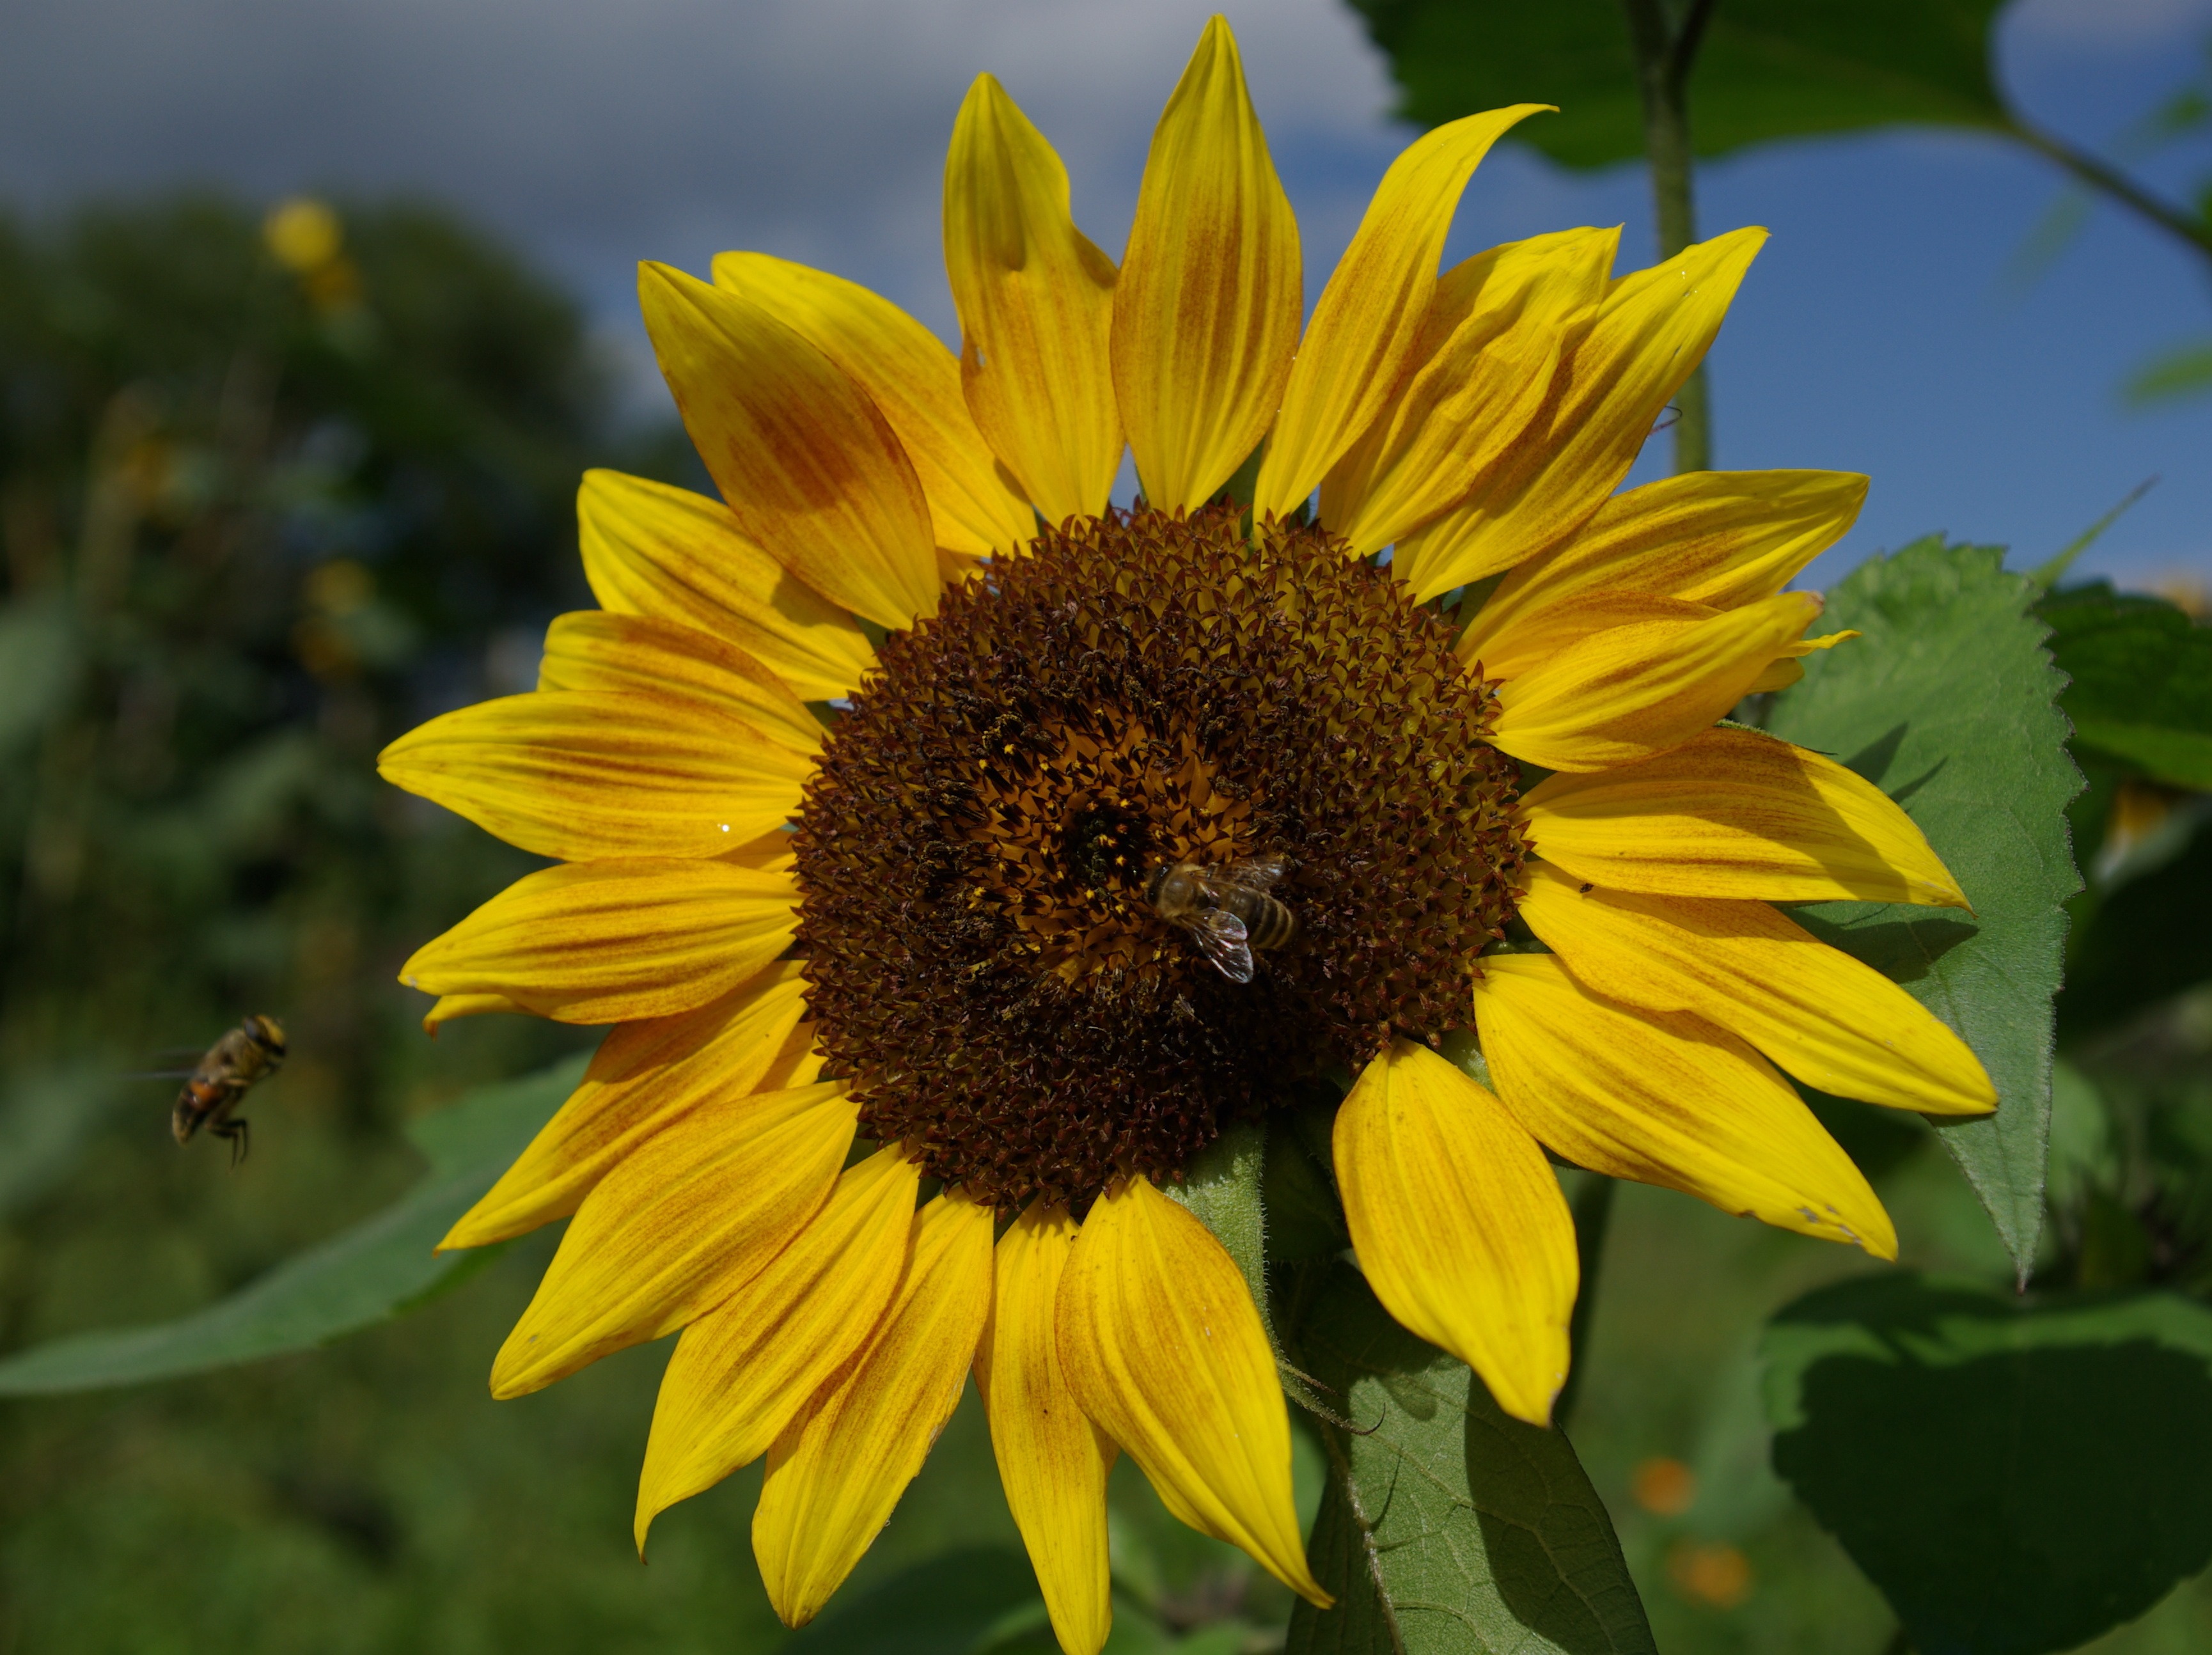
blossom, plant, flower, bloom, summer, pollen, yellow, flora, sunflower, bee, sun flower, nectar, flowering plant, honey bee, daisy family, pollinator, sunflower seed, membrane winged insect